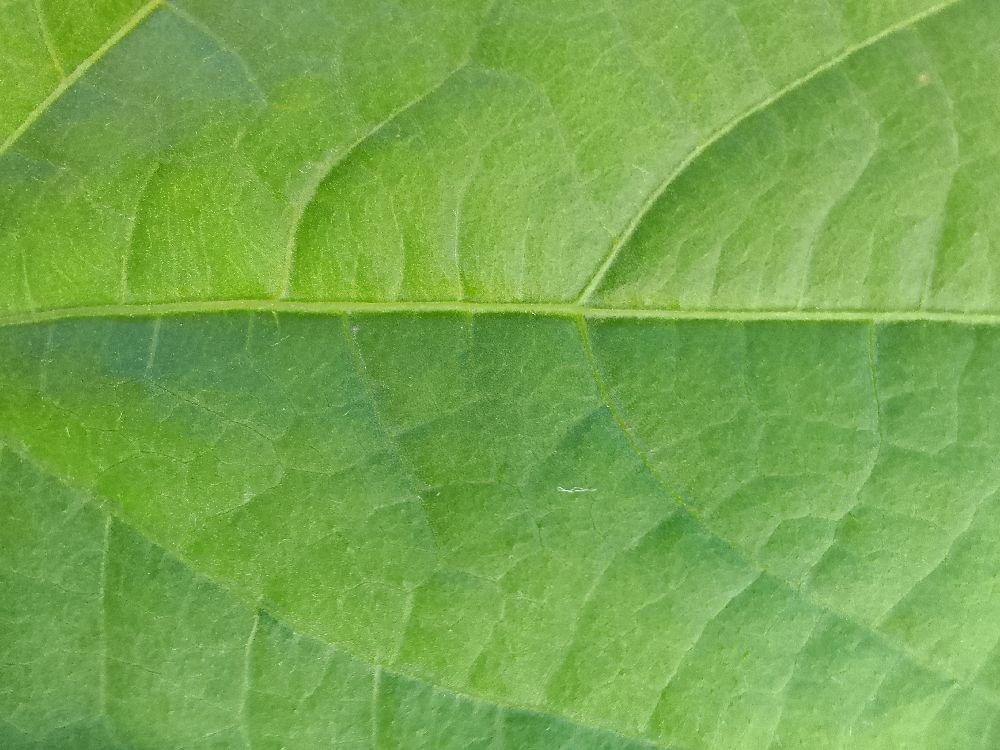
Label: healthy